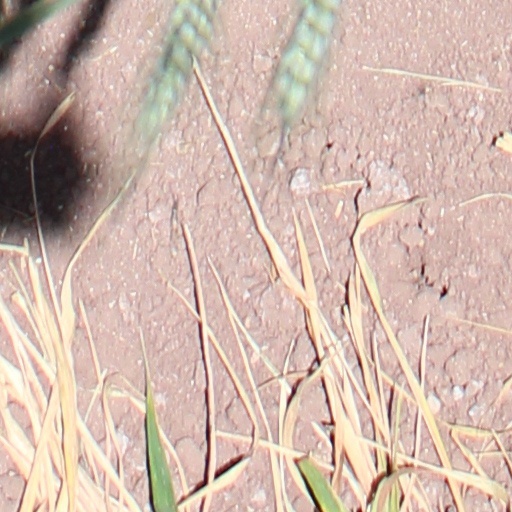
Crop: wheat